Vanna Kanavugal

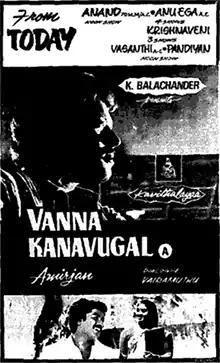
Poster

Vanna Kanavugal is a 1987 Indian Tamil-language film directed by Ameerjan and produced by Kavithalayaa Productions. The film stars Karthik, Murali, and Jayashree. It is a remake of the 1984 Malayalam film "Adiyozhukkukal". The film, which notably features no songs, was released on 9 July 1987 and became a success.